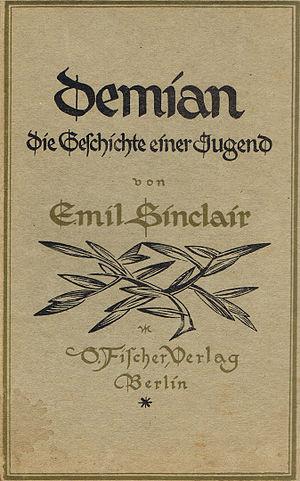
Demian, sous-titré : Histoire de la jeunesse d'Émile Sinclair, est un roman initiatique écrit par Hermann Hesse et publié en 1919. À sa sortie, le roman connaît un succès auprès de la jeunesse allemande d’entre-deux-guerres et suscite l'admiration de Thomas Mann.
Le Cœur de Thomas est un shōjo manga écrit et dessiné par Moto Hagio en 1974 et pré-publié dans le magazine Shūkan Shōjo Comic de Shōgakukan. Il est l'un des premiers exemples de manga shōnen'ai, un genre centré sur les relations intimes entre jeunes garçons et ancêtre du boys' love. L'autrice dessine par la suite deux courtes œuvres complémentaires : une préquelle et une suite.